Filippo Filippi

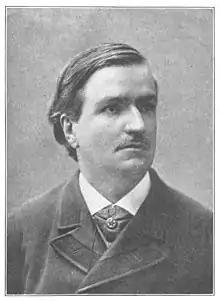

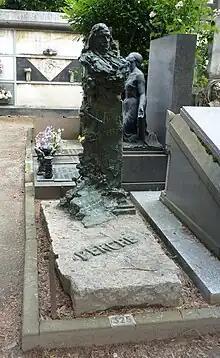
Filippi's grave at the Monumental Cemetery of Milan, Italy

Filippo Filippi (13 January 1830 – 24 June 1887) was an Italian music critic. He wrote for the Milanese music magazine "La perseveranza", and was an admirer of and a frequent correspondent with Giuseppe Verdi.